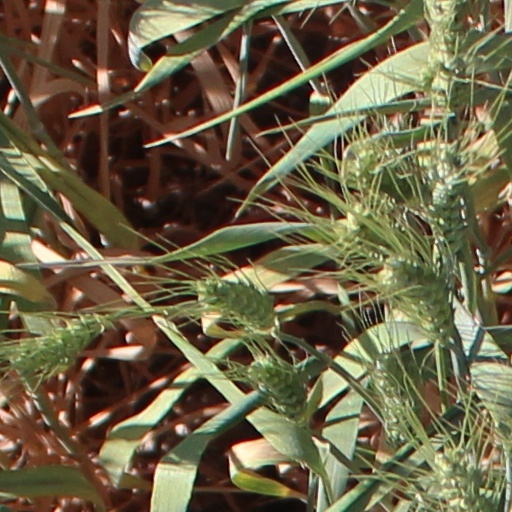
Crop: wheat